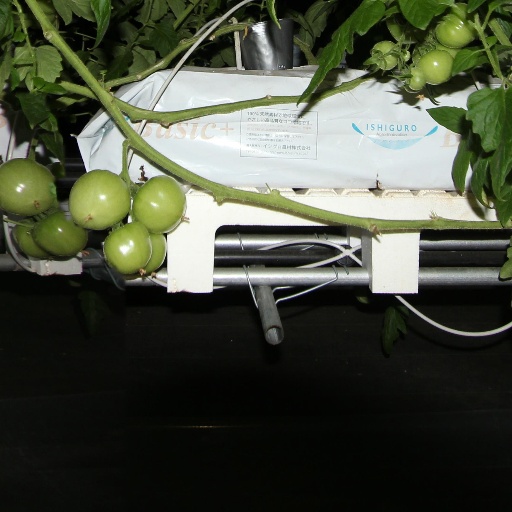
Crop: tomato